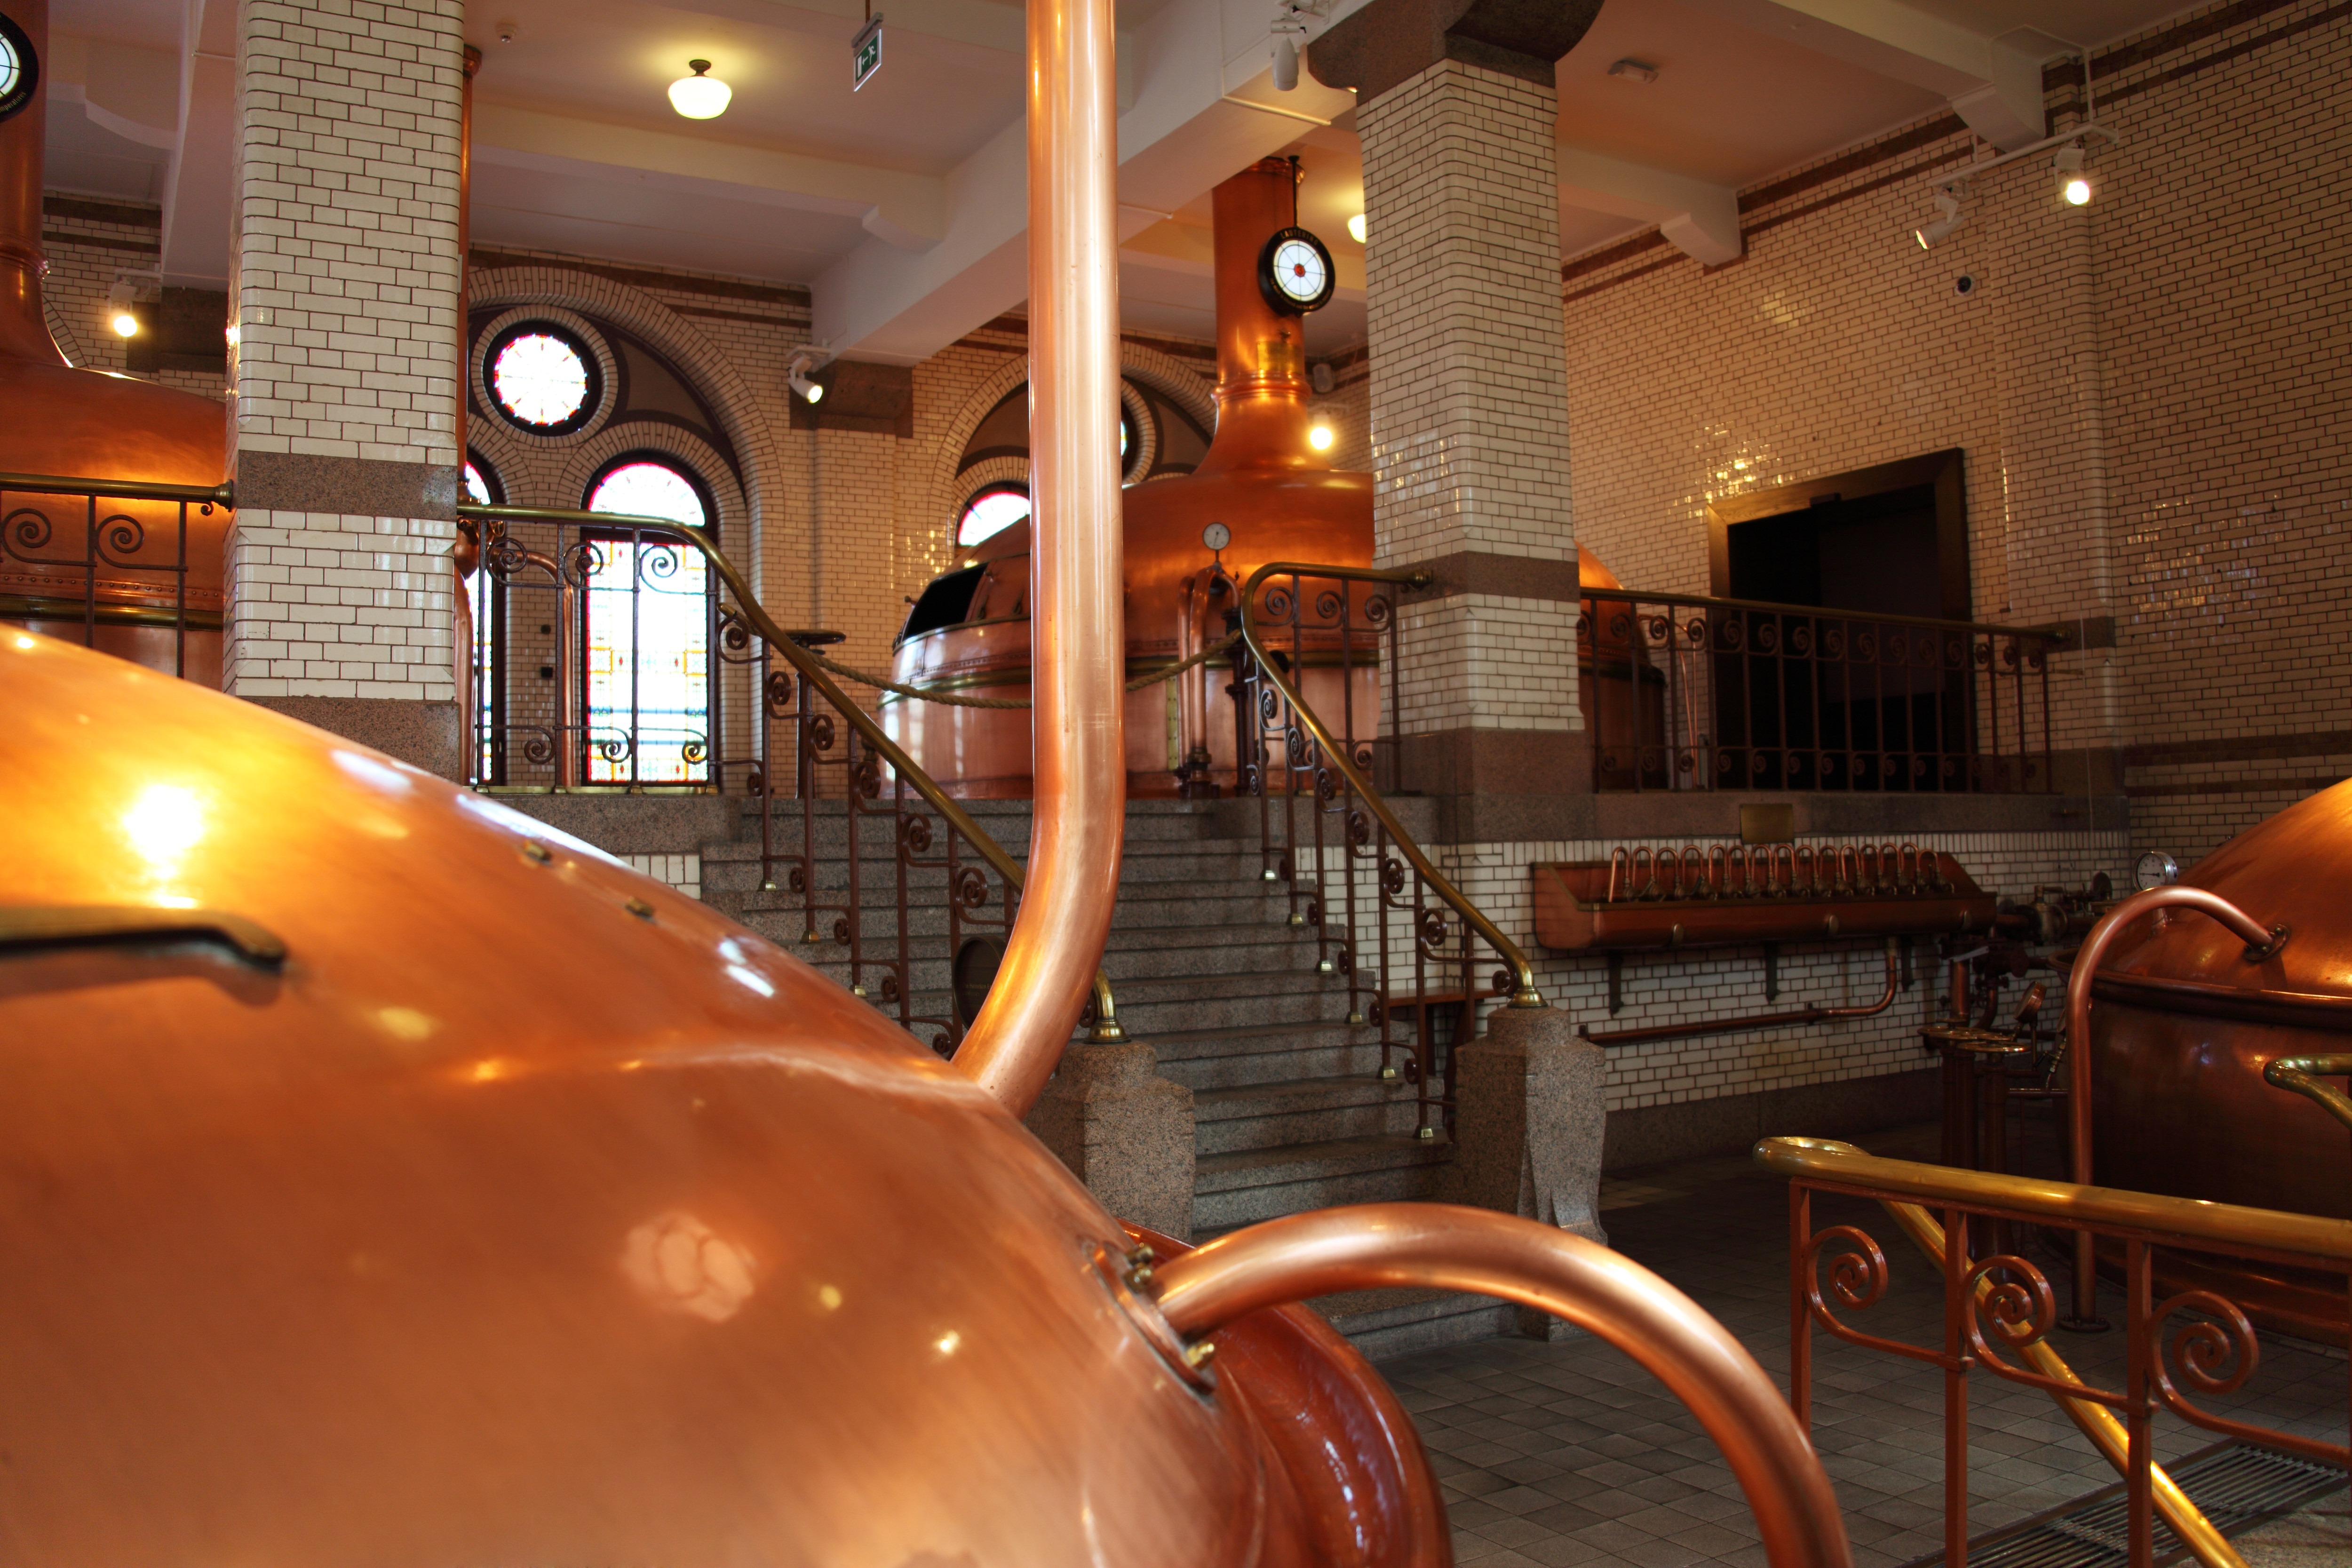
tube, interior, restaurant, bar, metal, factory, drink, gauge, room, beer, alcohol, interior design, container, copper, tank, estate, production, shiny, brewery, brew, tun, fermentation, vat, brewing, brewer